North Carolina Highway 280

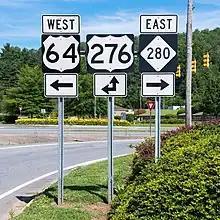
NC 280 starts east from US 64/US 276, in Brevard

NC 280 begins at the junction of US 64 and US 276 near the city of Brevard. It then travels northeasterly through the unincorporated community of Pisgah Forest as a four-lane highway before crossing Little Mountain and entering the Boyd Township community, where it widens to four-lanes with a center turning lane. It runs for a total of through Transylvania County as Asheville Highway before entering Henderson County at which point it becomes Boylston Highway. It continues as a four-lane highway with a center turning lane for through rural northwestern Henderson County before intersecting NC 191 (Haywood Road) in the town of Mills River. NC 280 and NC 191 run concurrently for . After crossing the Mills River, a tributary of the French Broad River, NC 191 turns north onto Old Haywood Road, and NC 280 continues as a divided 4-lane, limited-access road for .